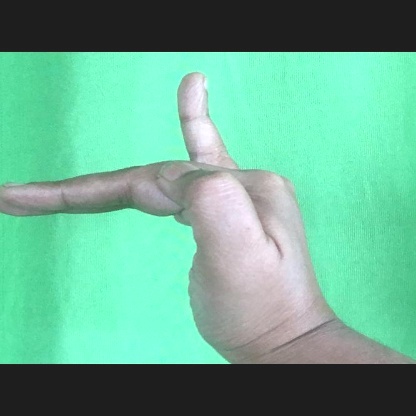
Mudra: Hamsapaksha